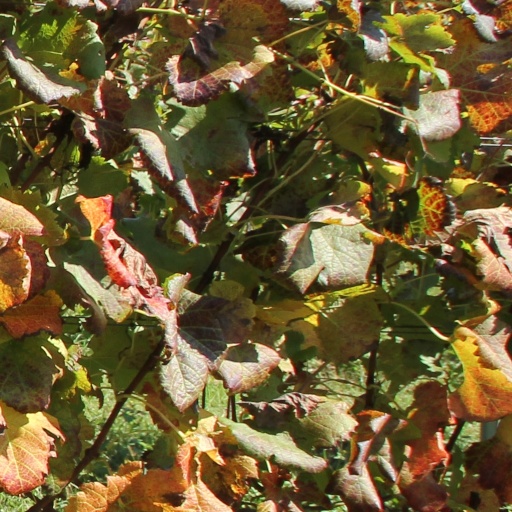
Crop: grape